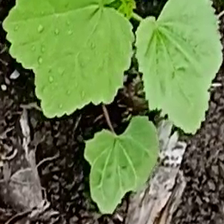
Weed species: Little_Mallow(Malva parviflora)